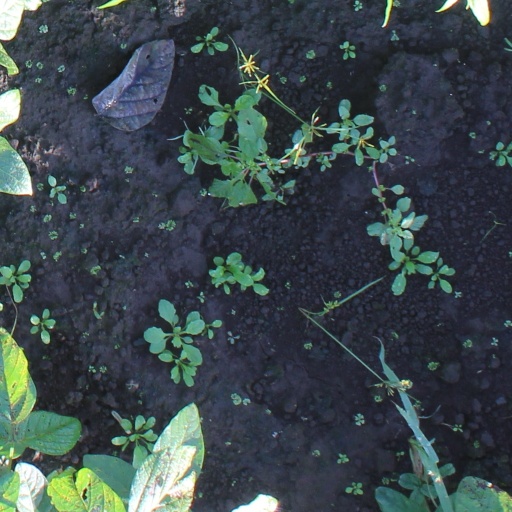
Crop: soybean